Elsa Schiaparelli

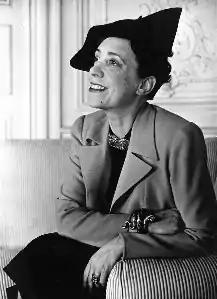
Schiaparelli in 1937, wearing her own designs

Elsa Schiaparelli (10 September 1890 – 13 November 1973) was an Italian fashion designer from an aristocratic background. She created the house of Schiaparelli in Paris in 1927, which she managed from the 1930s to the 1950s. Starting with knitwear, Schiaparelli's designs celebrated Surrealism and eccentric fashions. Her collections were famous for unconventional and artistic themes like the human body, insects, or trompe-l'œil, and for the use of bright colors like her "shocking pink".